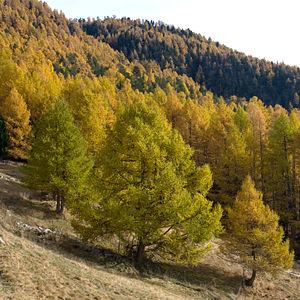
Le Mélèze d'Europe, ou Mélèze commun est une espèce d'arbre du genre Larix et de la famille des Pinaceae. Il est parfois appelé Pin de Briançon.